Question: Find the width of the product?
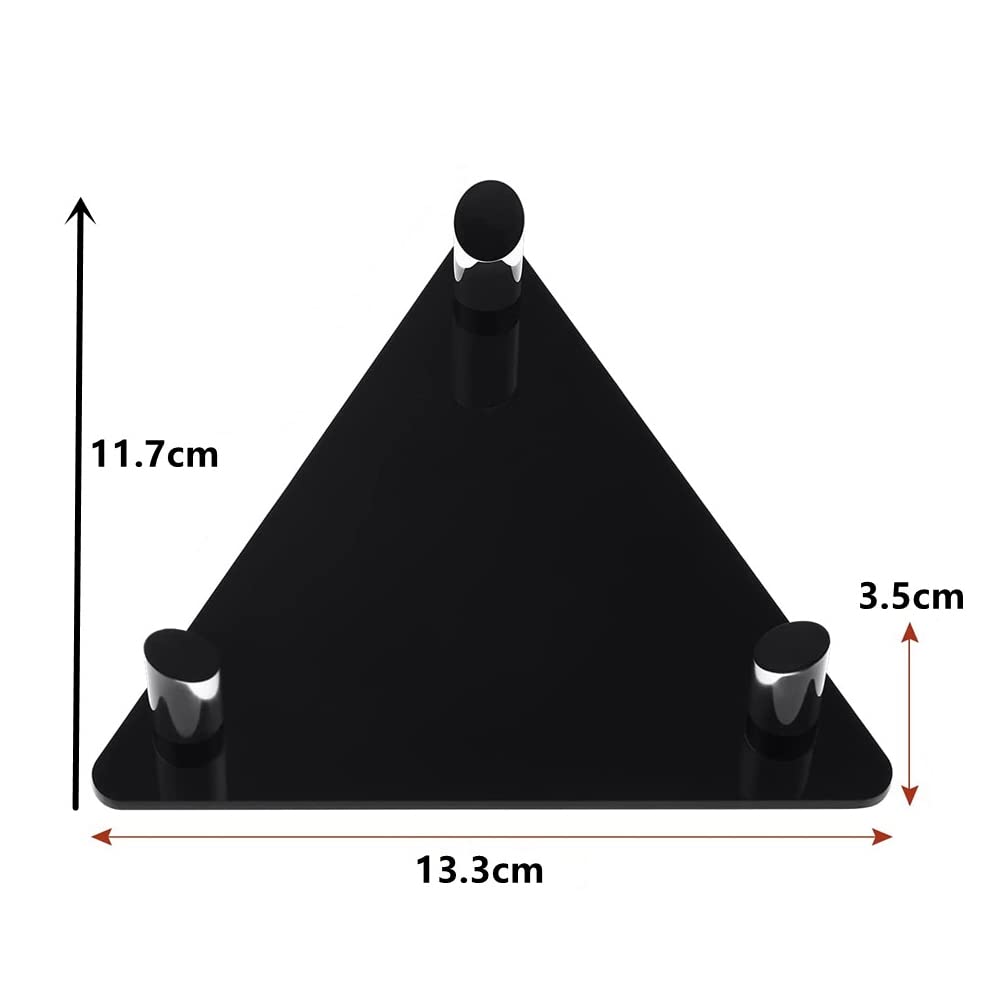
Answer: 13.3 centimetre